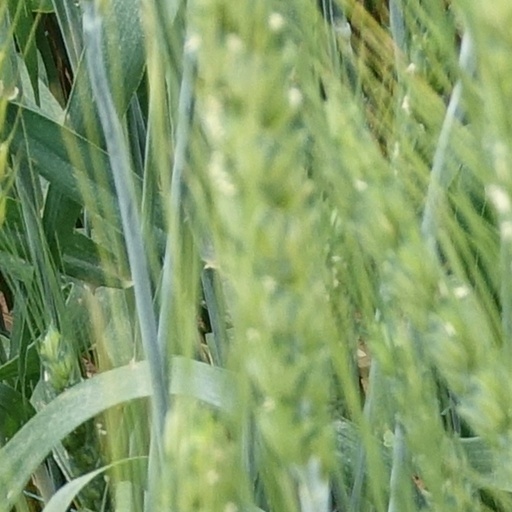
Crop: wheat